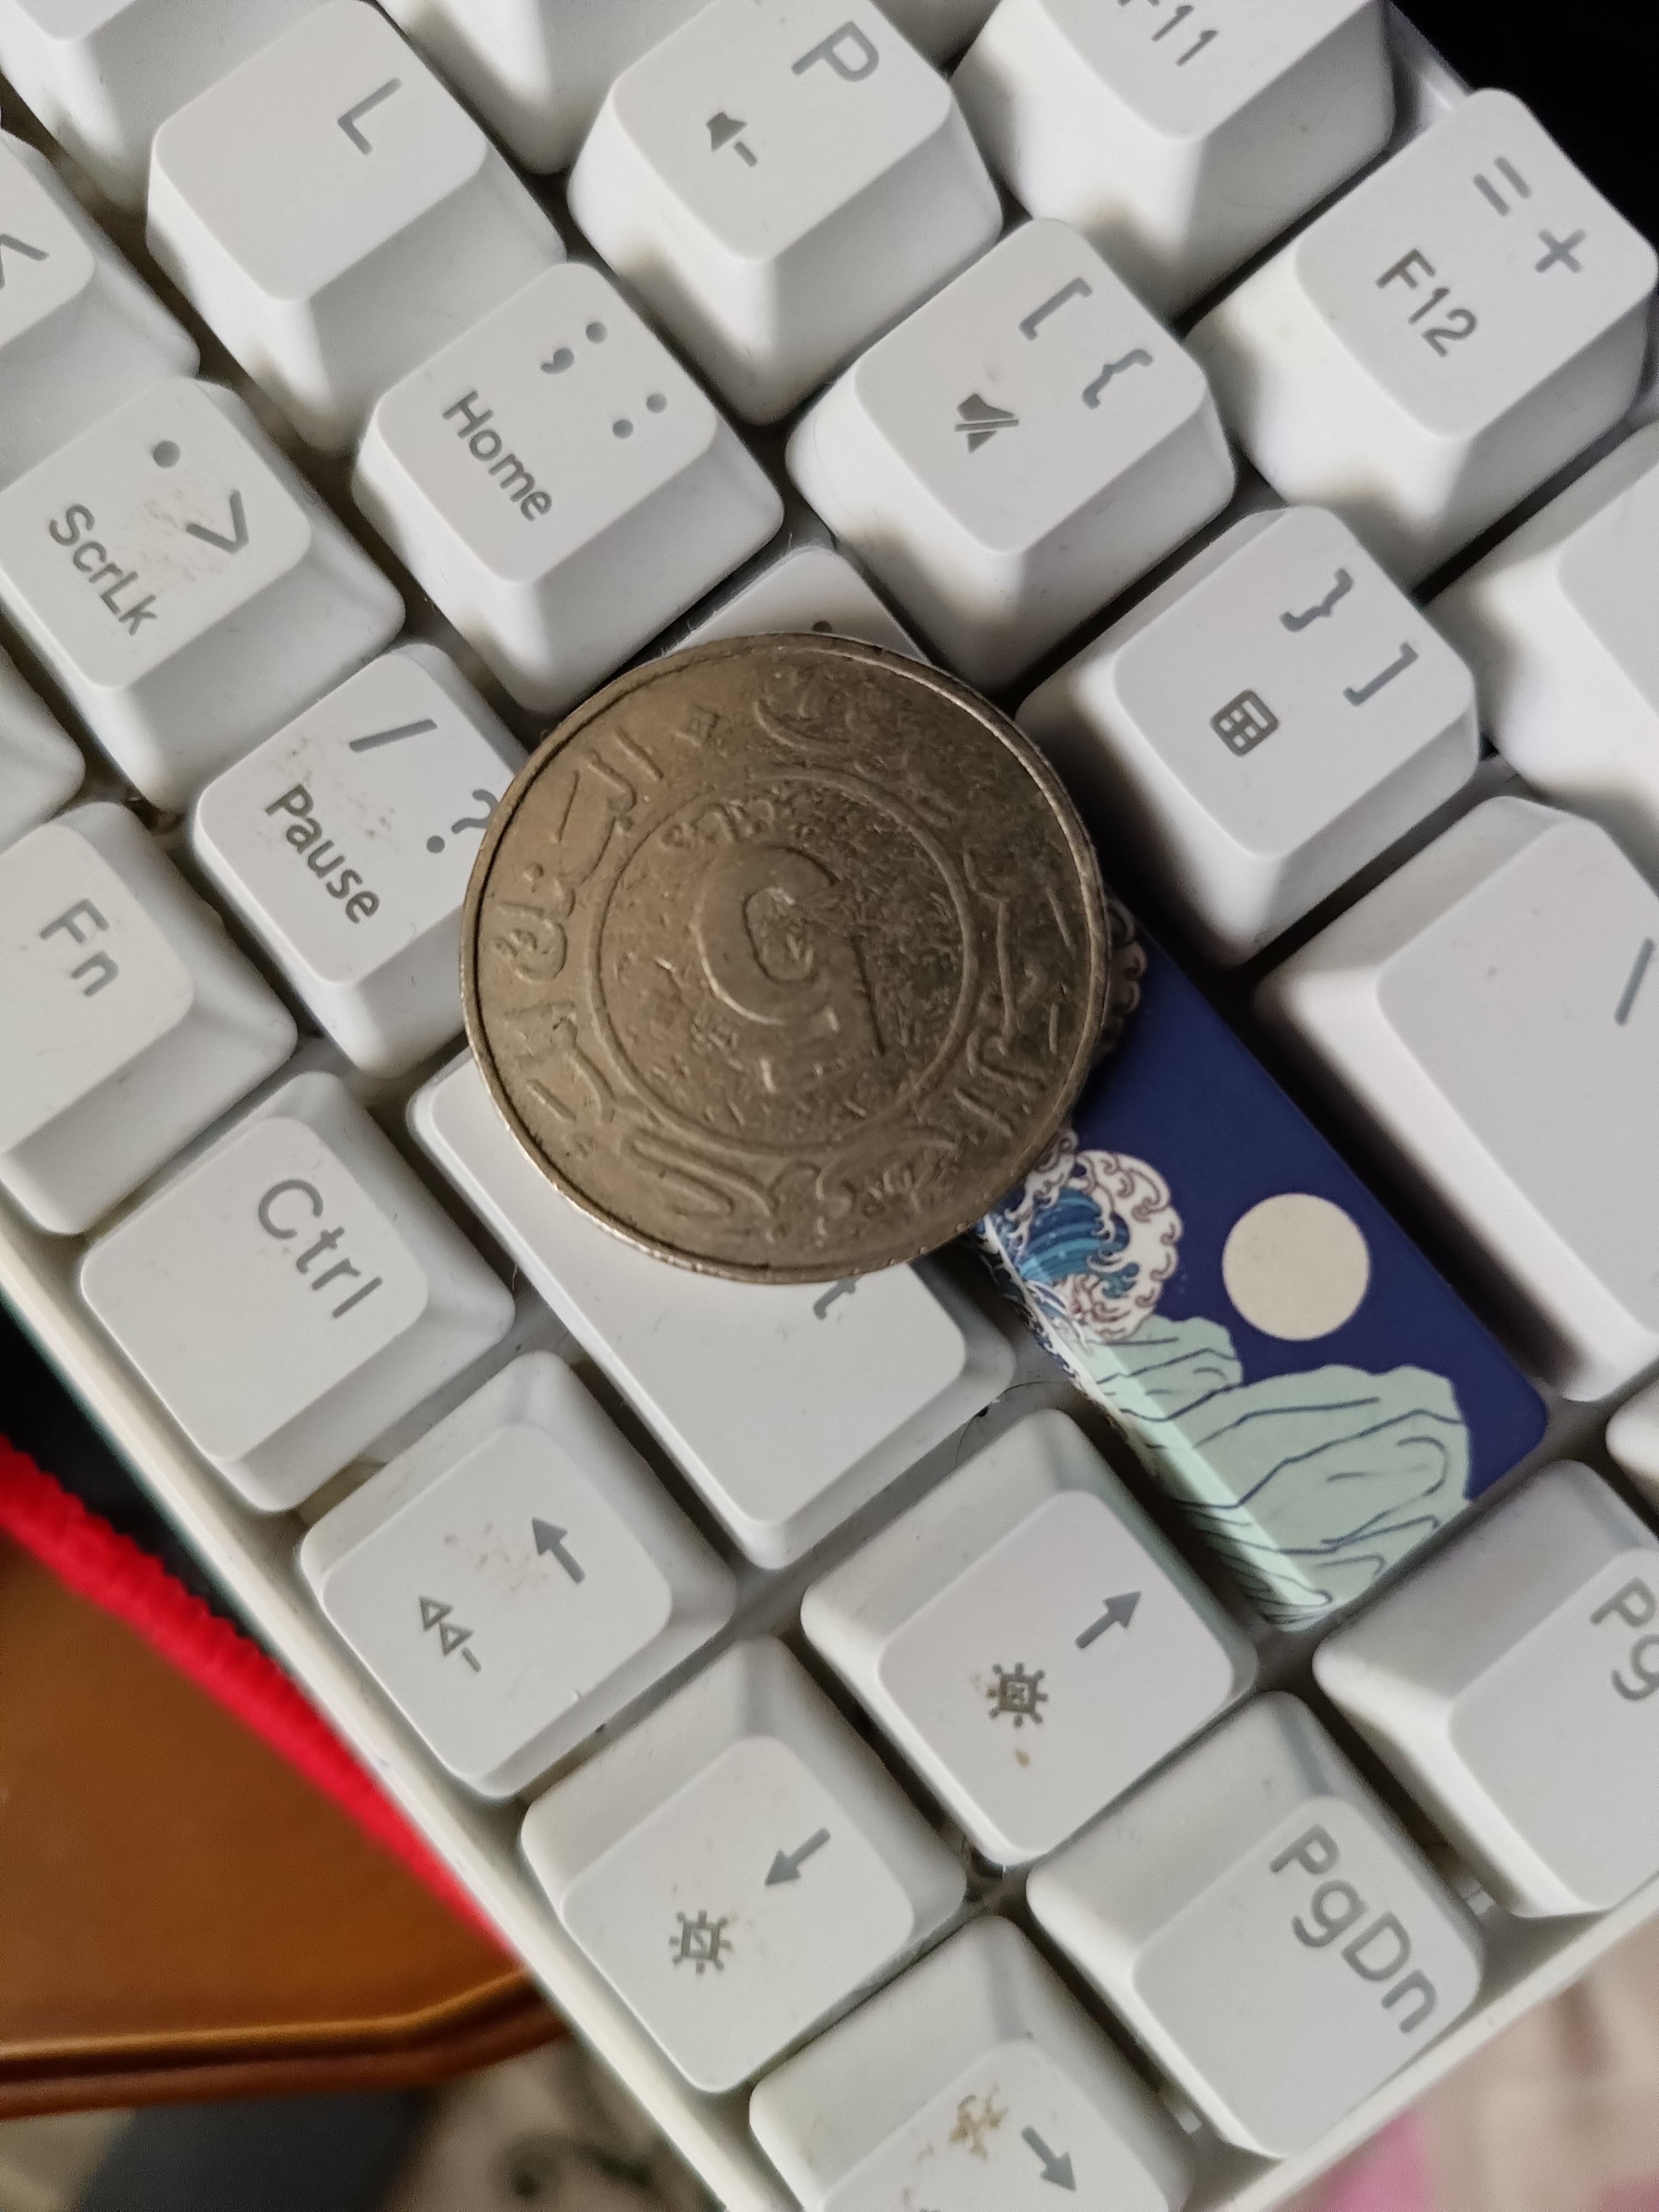
Denomination: 5DZDP